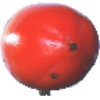
Label: kaki